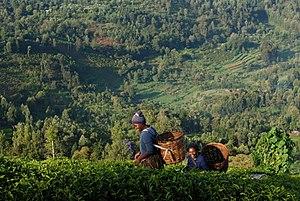
Le théier, appelé parfois simplement thé, est une espèce d’arbustes de la famille des Théacées. Il est originaire d'Extrême-Orient. Il est largement cultivé pour ses feuilles qui une fois séchées et plus ou moins oxydées, servent à la préparation d’une infusion : le thé. C'est une espèce voisine des camélias horticoles. Son nom binomial Camellia sinensis signifie mot pour mot « camélia chinois ».